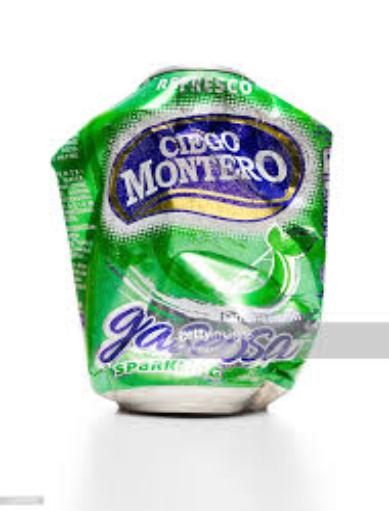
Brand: Ciego Montero
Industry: Food